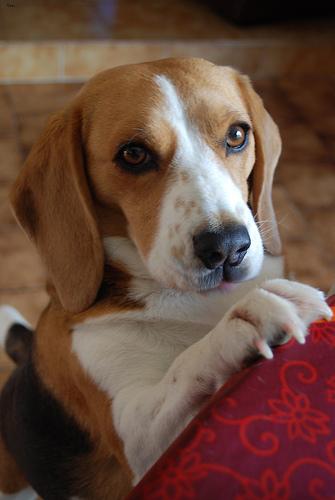
Breed: beagle